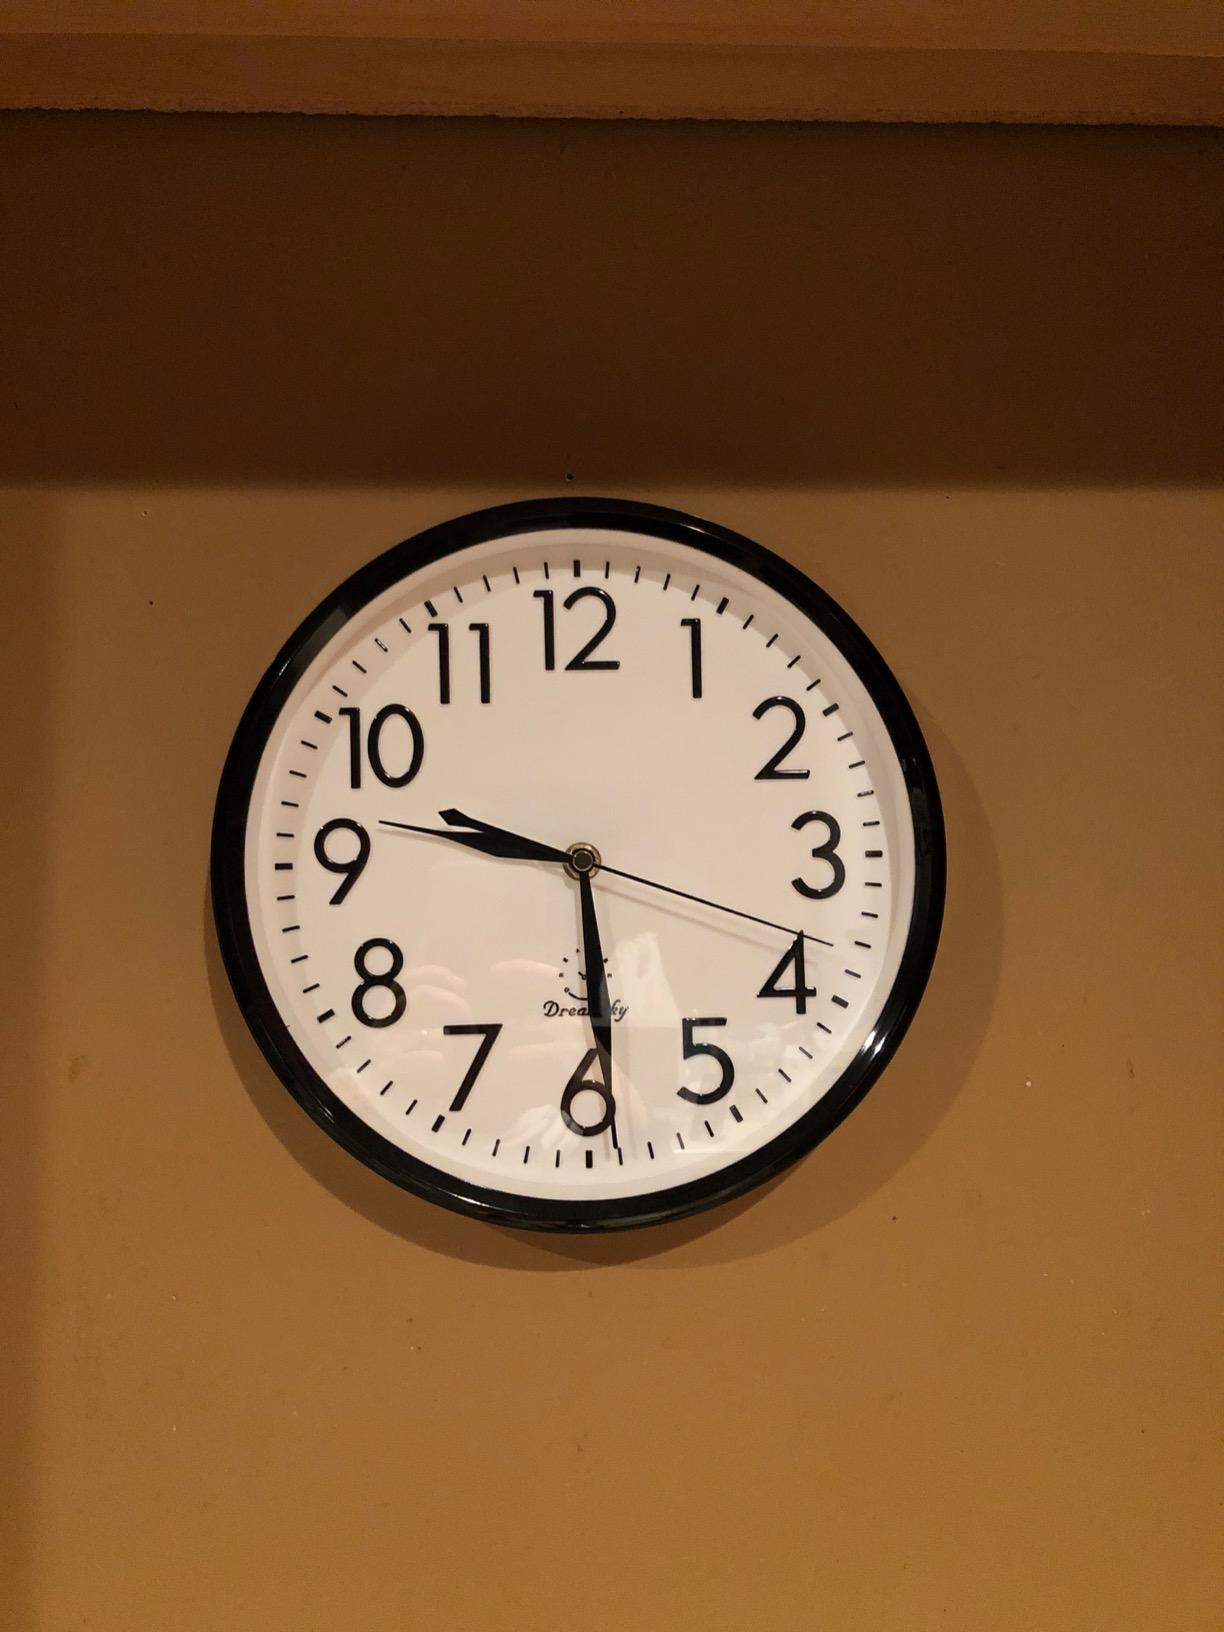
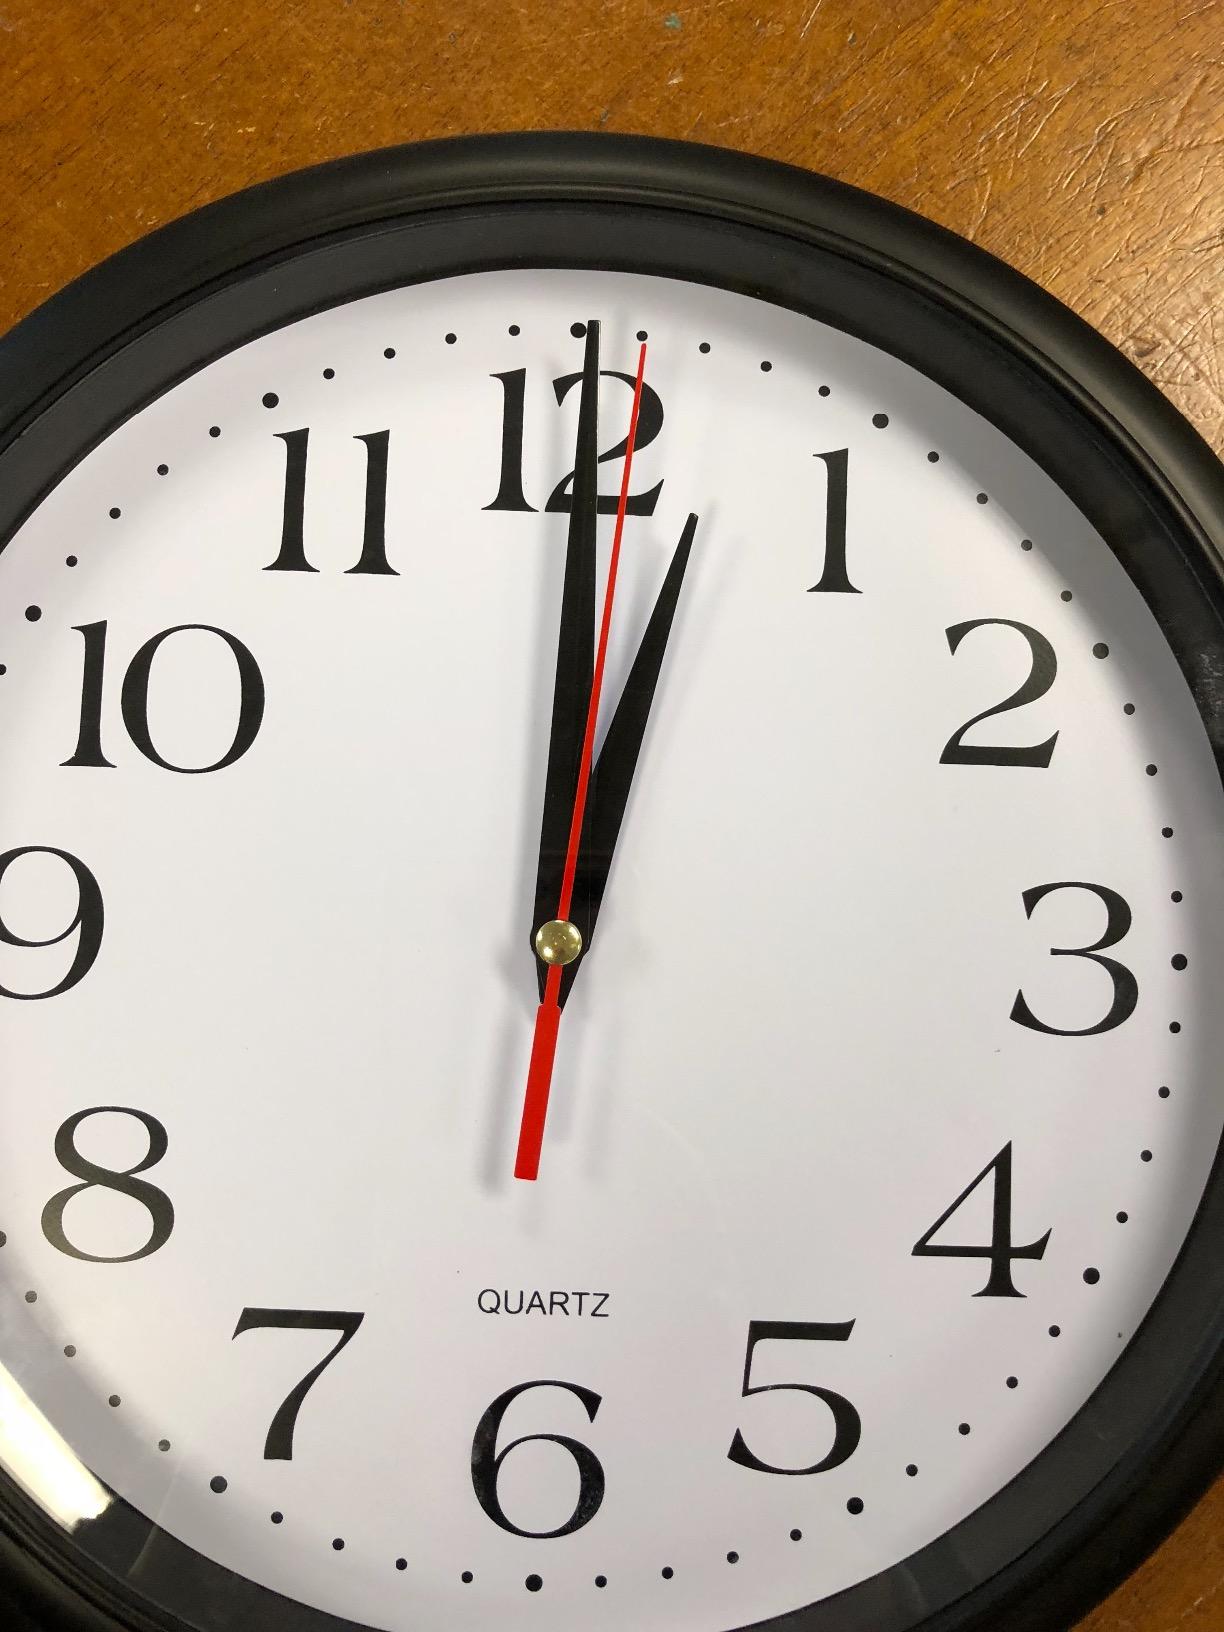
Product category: clock
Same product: no